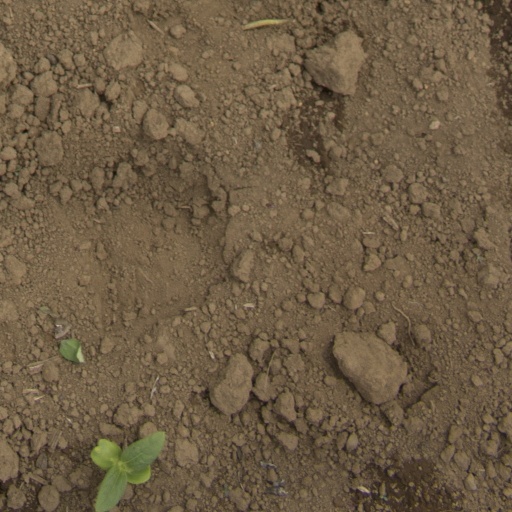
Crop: Jerusalem artichoke